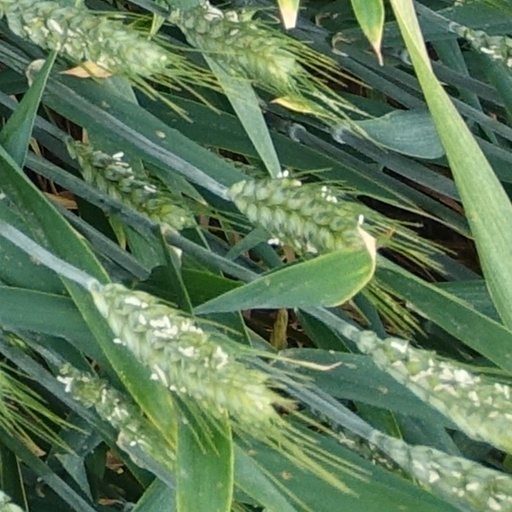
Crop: wheat